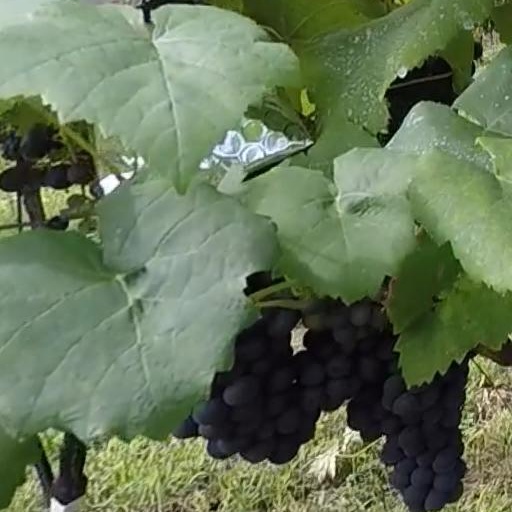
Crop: grape